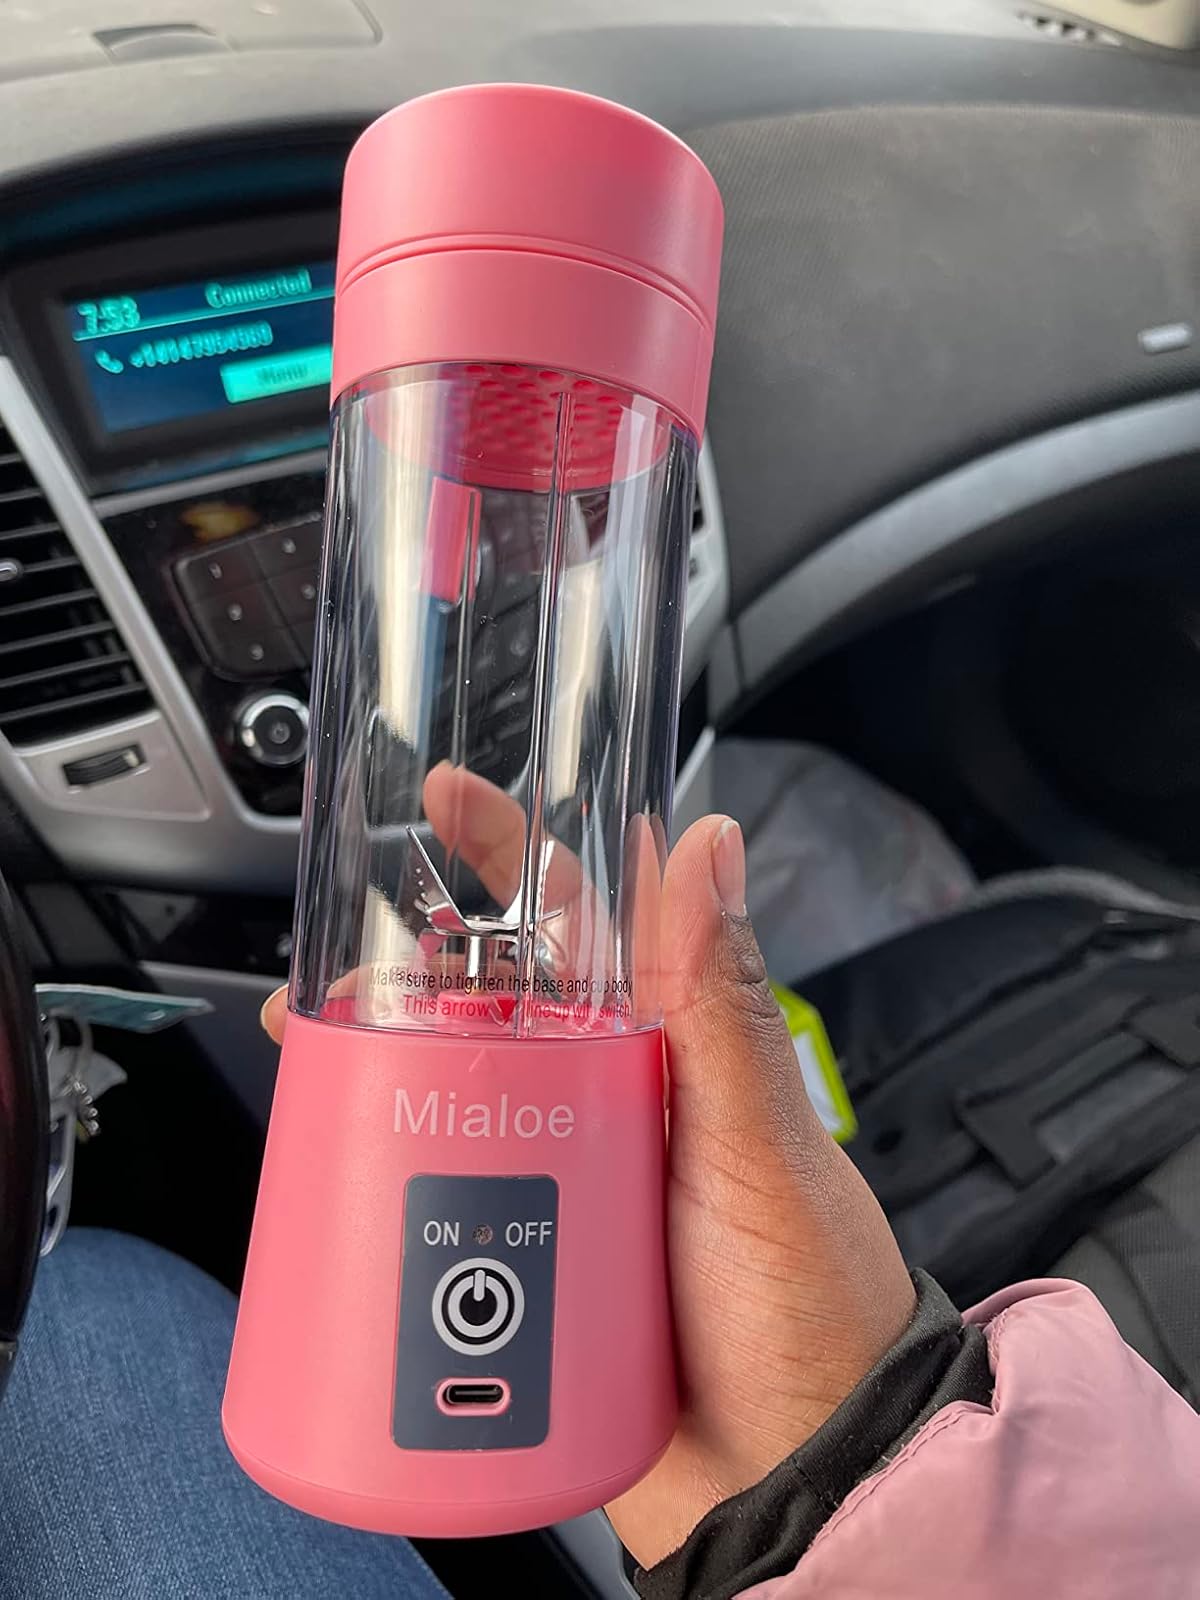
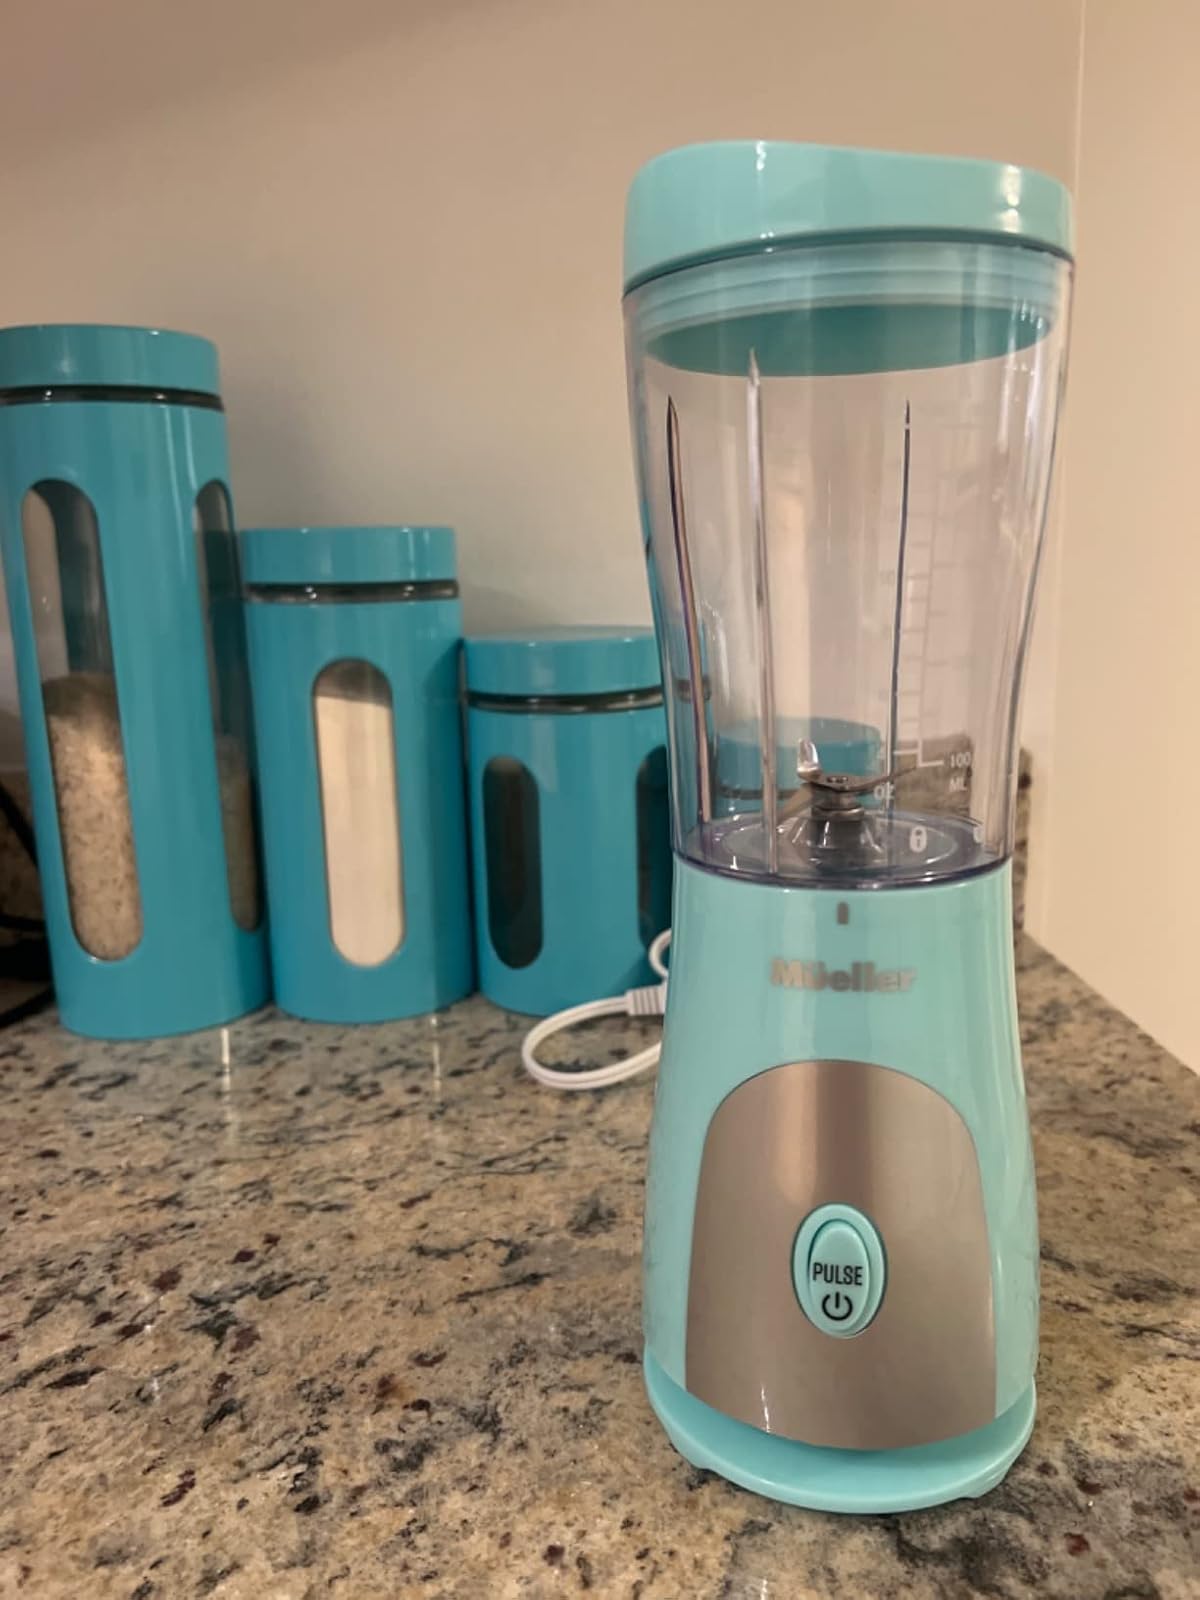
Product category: items_blender
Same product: no